University of Suwon

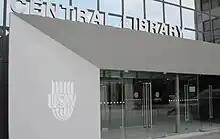
Entrance to the University of Suwon central library.

The Main Library is divided into the study area and the research area. The study areas on the 1st and 2nd floors are open to everybody, while the research area can be accessed only through B.D.S. on the 3rd floor. Students, graduate students, and professors can engage in research work in the reference rooms on the 4th, 5th, and 6th floors. Since 1993 collections in the library have been added to the database and access to the database through the internet is available inside and outside the university. Since 1997 the library has operated the "electronic library" which enables the use of CD-ROM, microfilms, A/V materials, the satellite broadcasting system and on-line service.